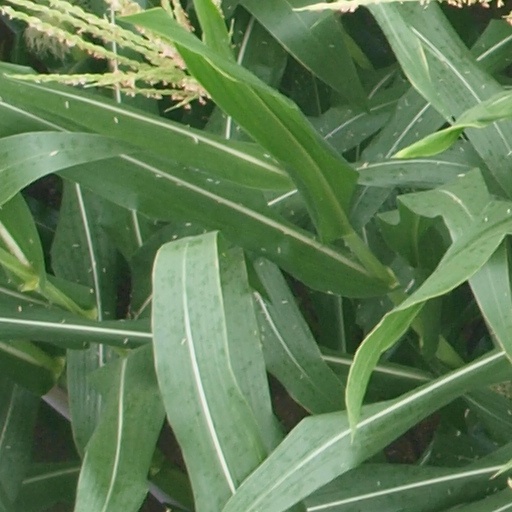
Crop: maize; corn